Mukri

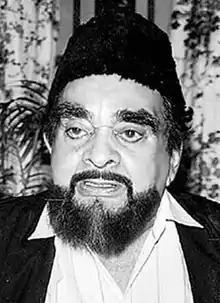

Mohammed Umar Mukri (5 January 1922 – 4 September 2000), popularly known as Mukri, was an Indian actor, who worked as a comedian in Hindi films.